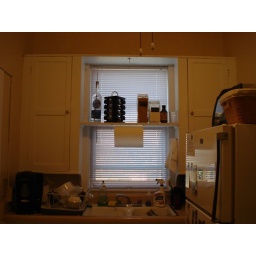
Kitchen cabinets above the sink. Four-burner gas stove and oven to my right.